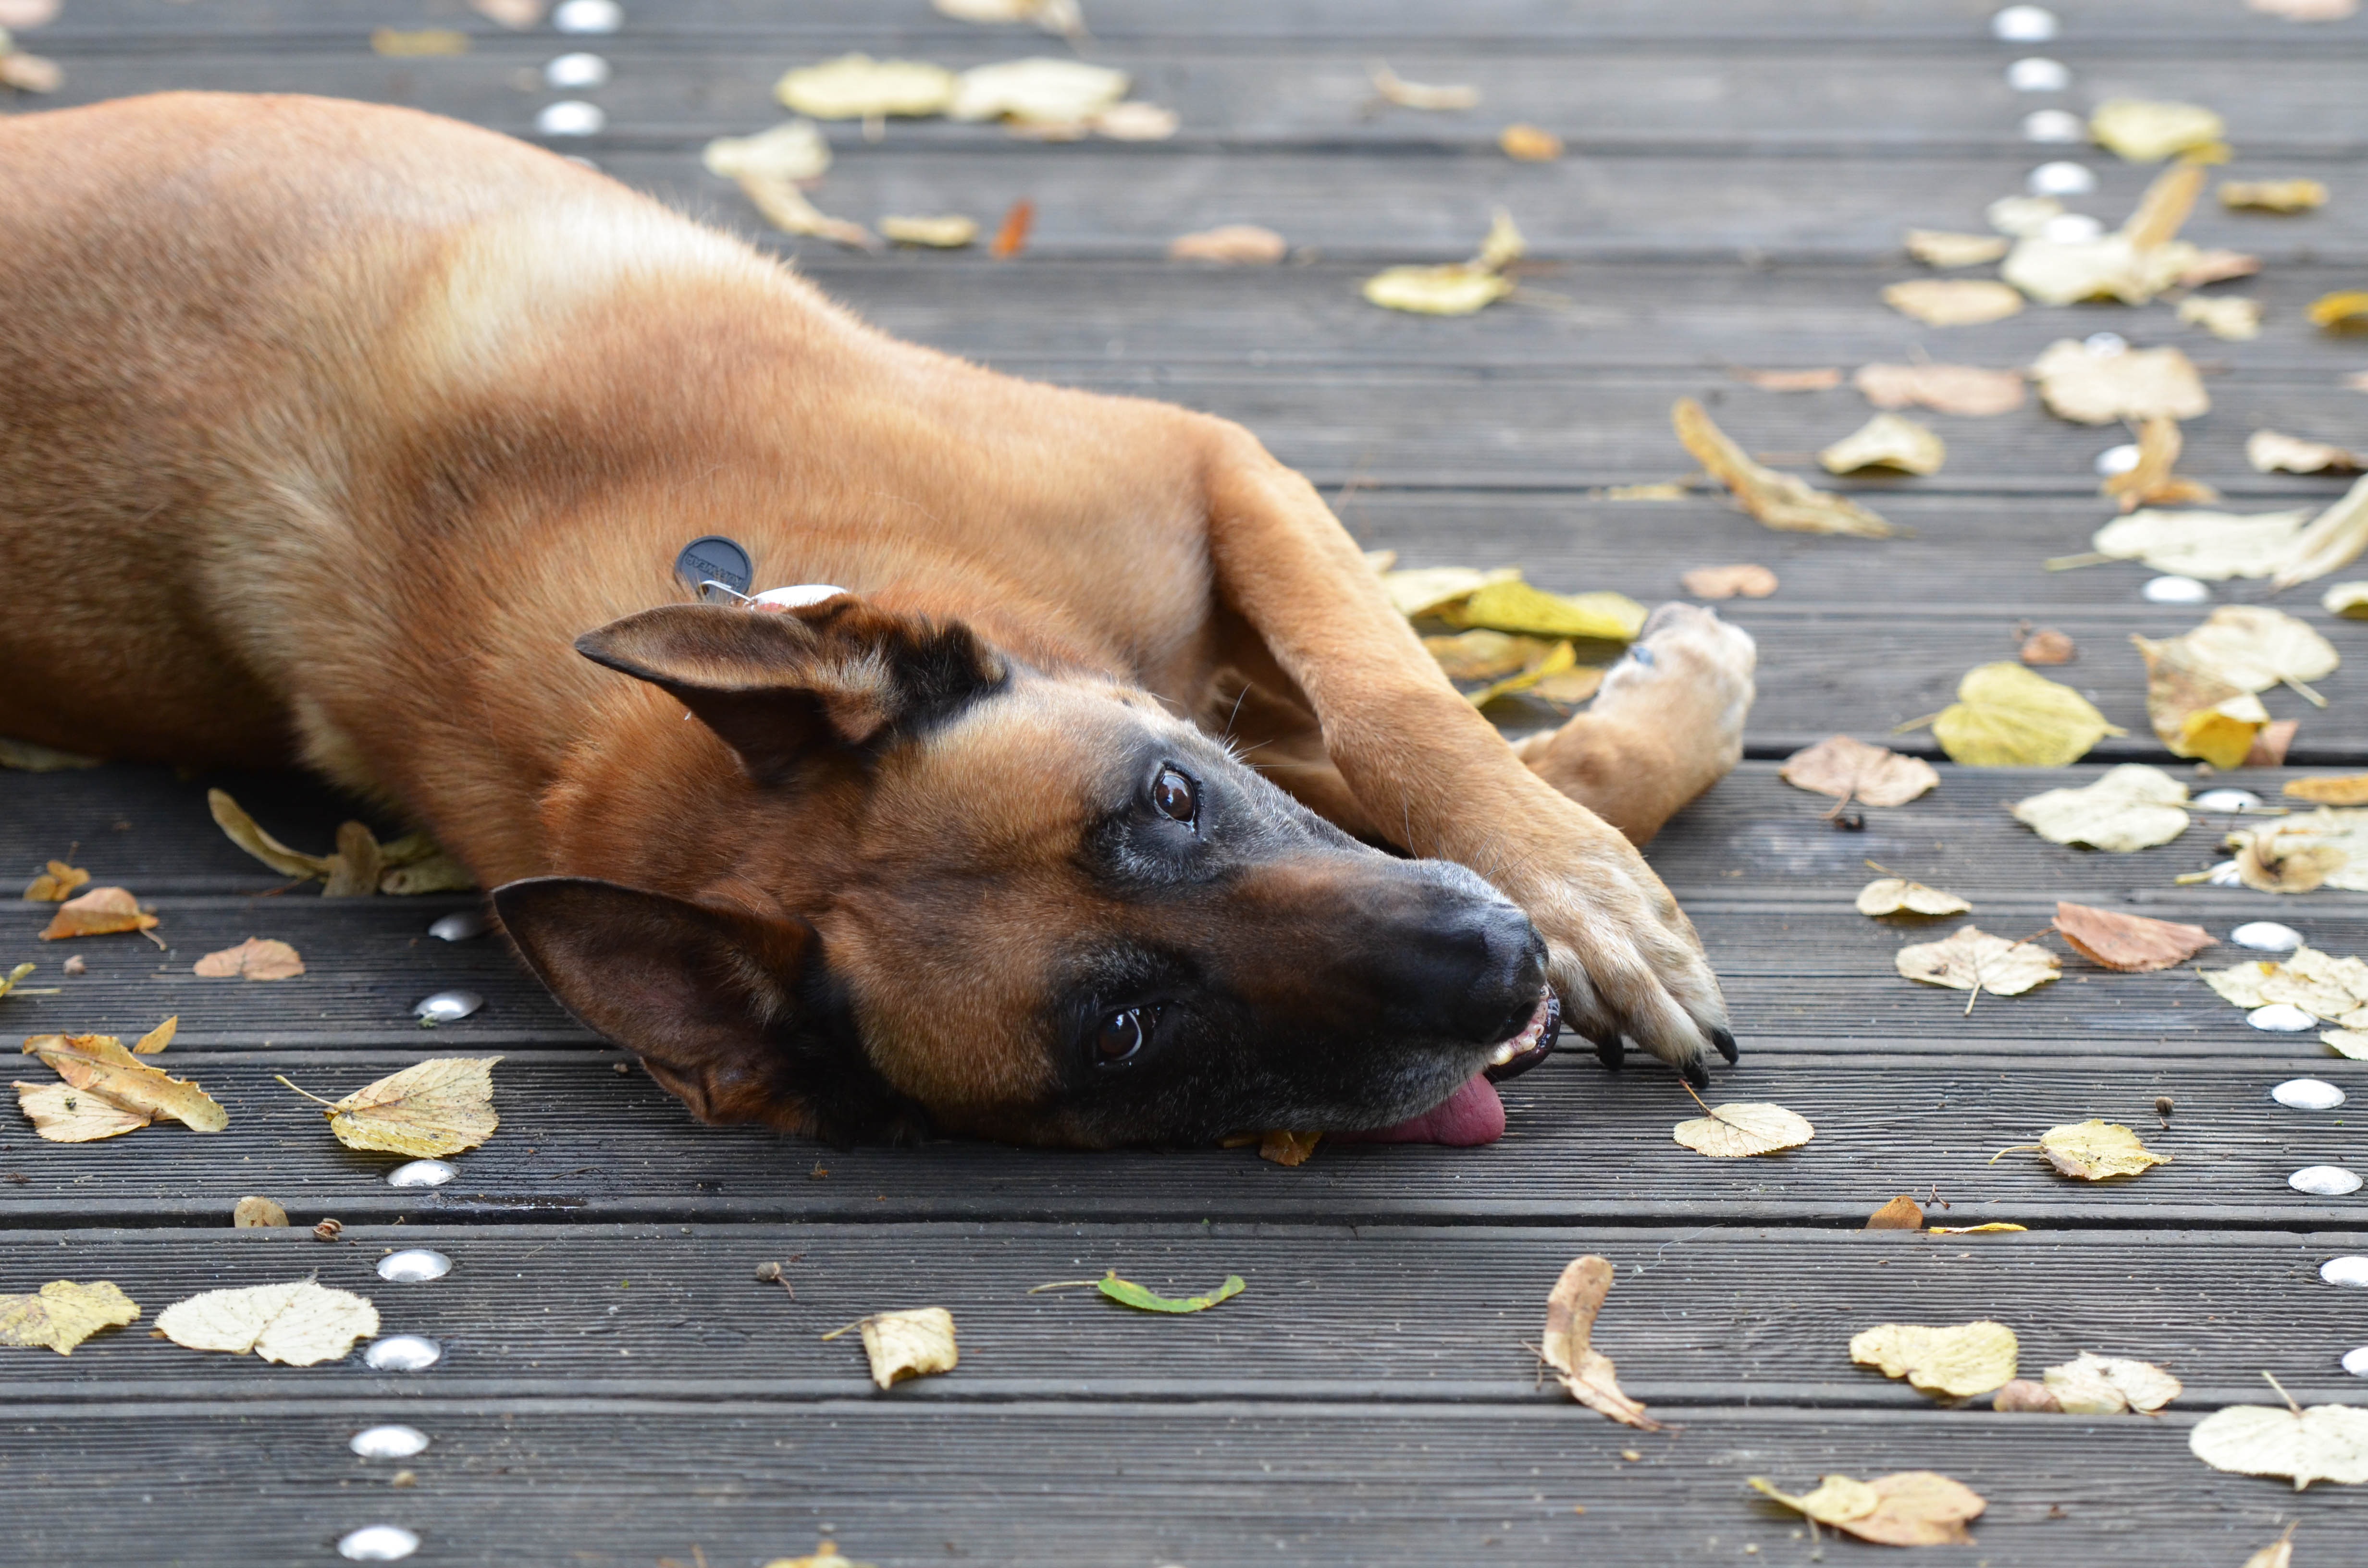
sweet, puppy, dog, mammal, vertebrate, wooden bridge, malinois, street dog, dog like mammal